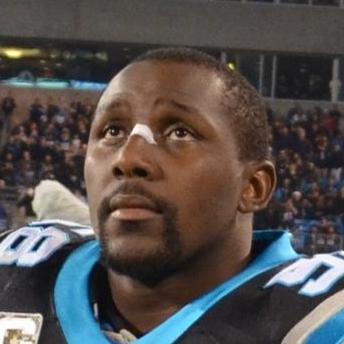
Age: 29